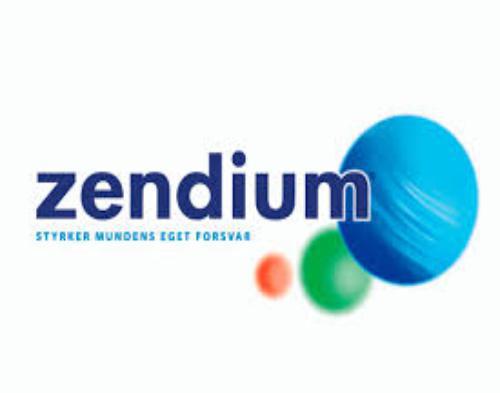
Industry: Medical